China Manned Space Program

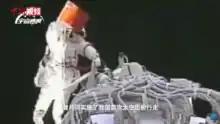
First spacewalk by Chinese astronaut during Shenzhou 7 mission

On 25 September 2008, "Shenzhou 7" was launched into space with three astronauts, Zhai Zhigang, Liu Boming and Jing Haipeng. During the flight, Zhai Zhigang and Liu Boming completed China's first EVA with the Feitian extravehicular space suit made in China and the Sea Hawk extravehicular space suit imported from Russia respectively.